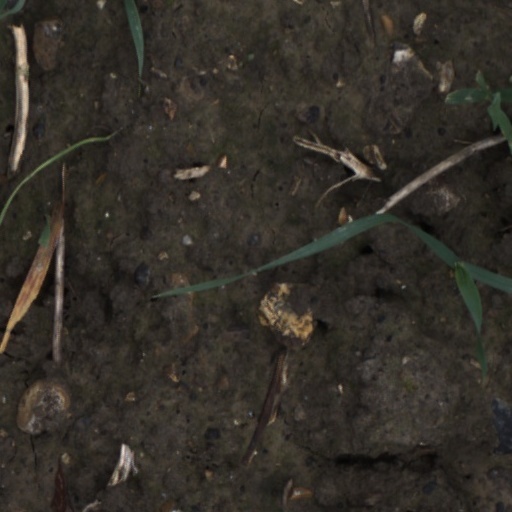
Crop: wheat